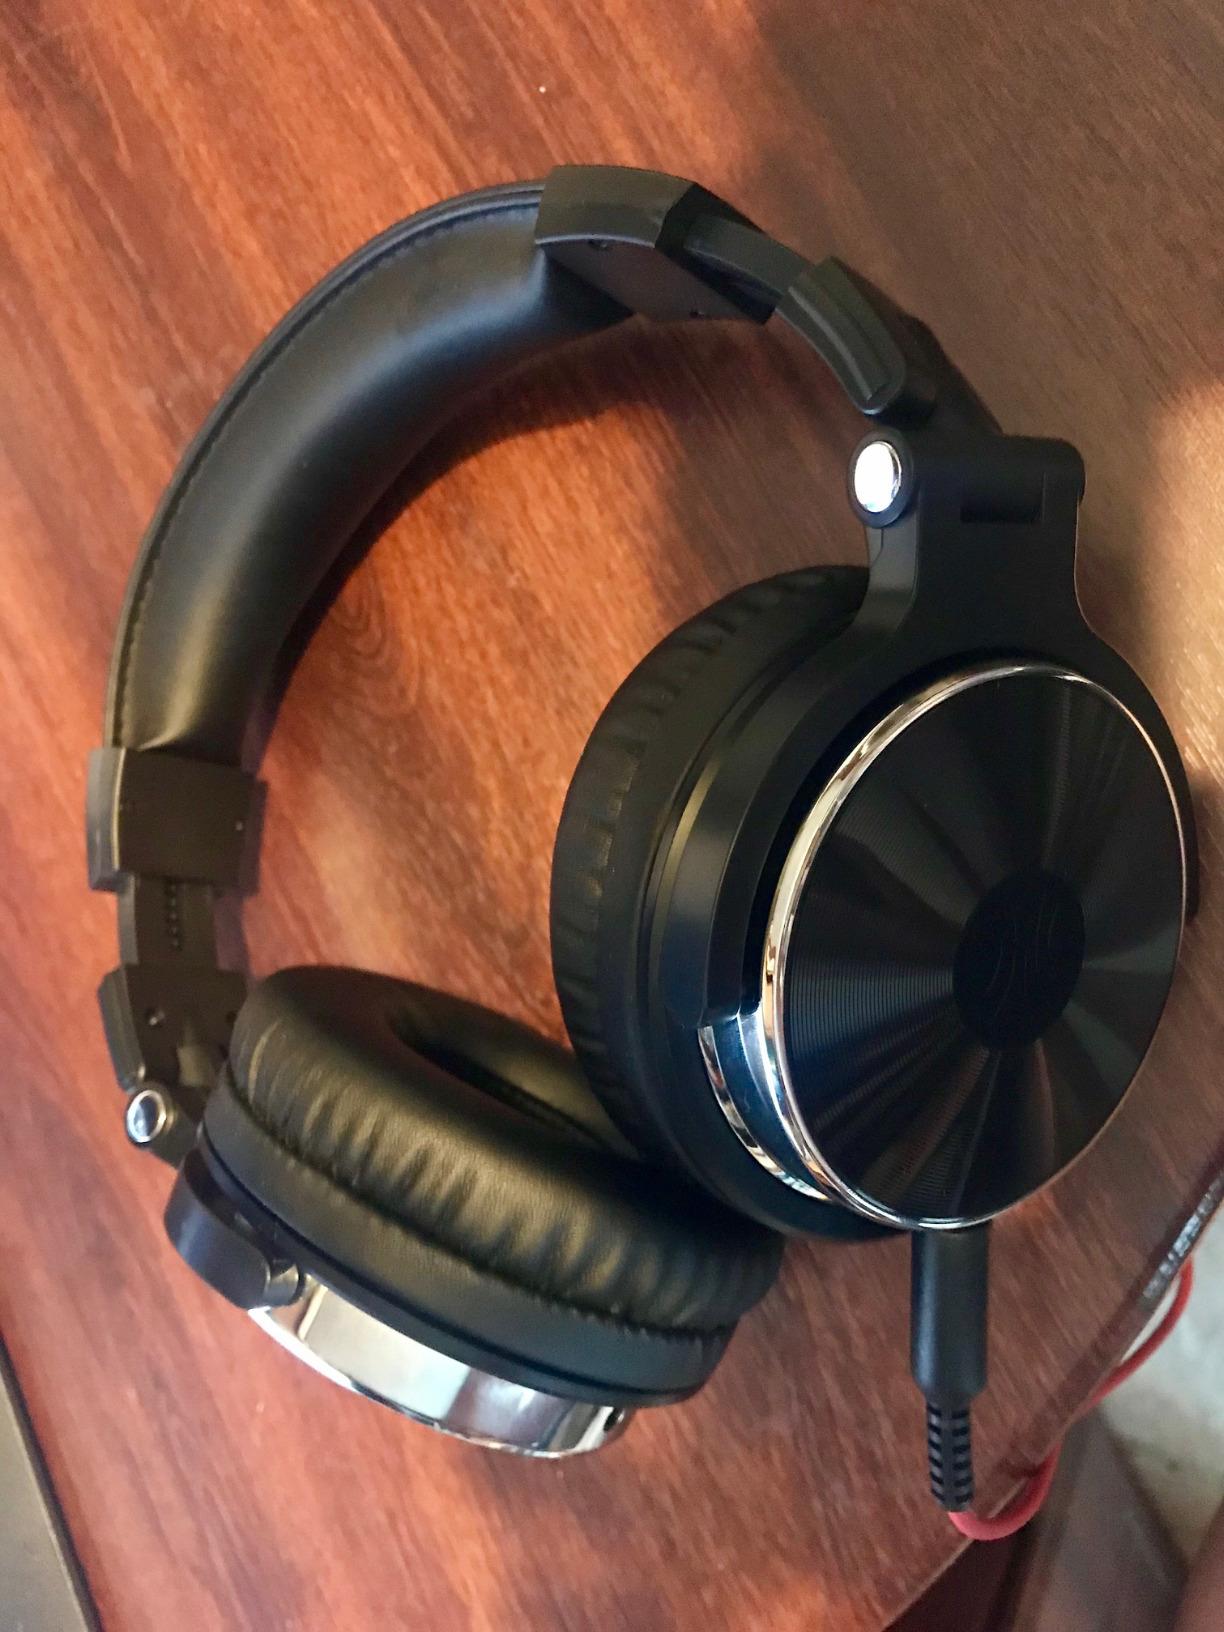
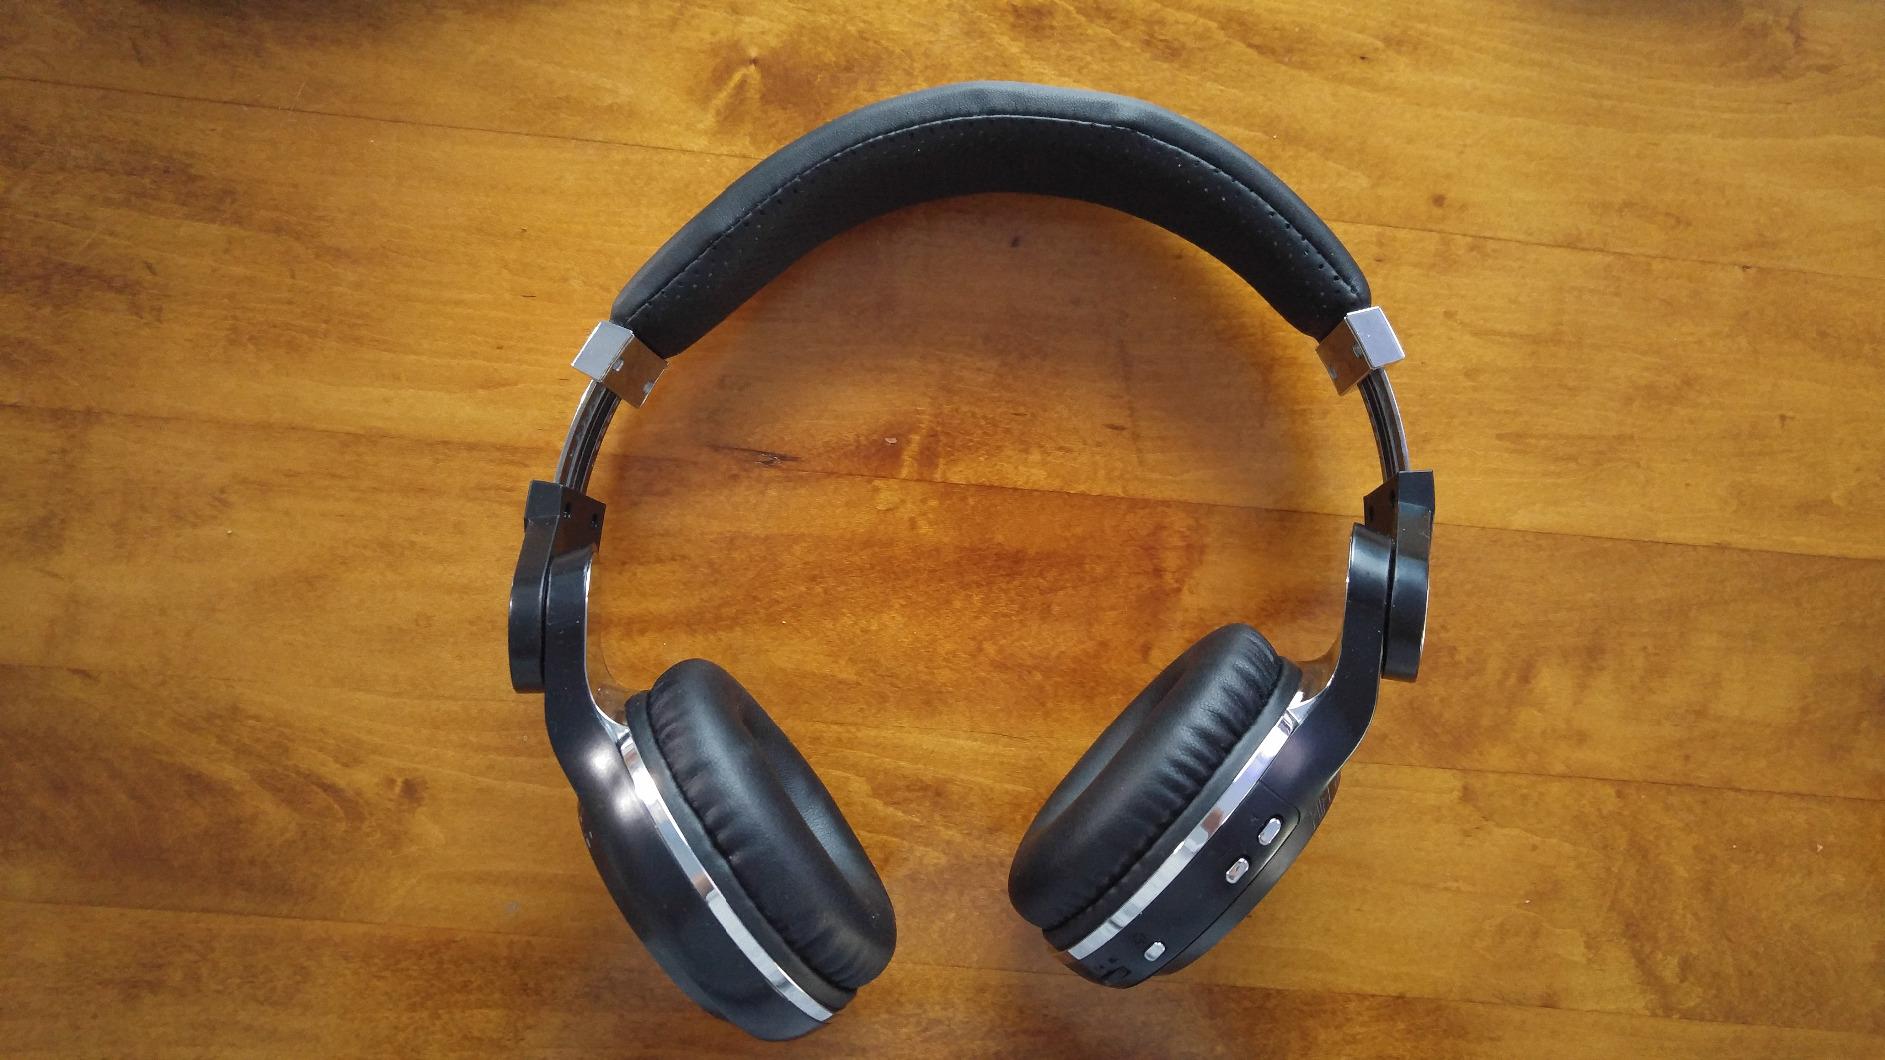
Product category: headphones
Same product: no